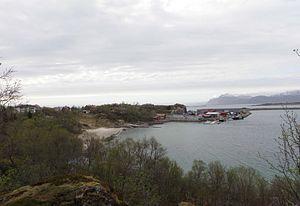
Fiskebøl est un village de la municipalité de Hadsel dans le Comté de Nordland en Norvège.